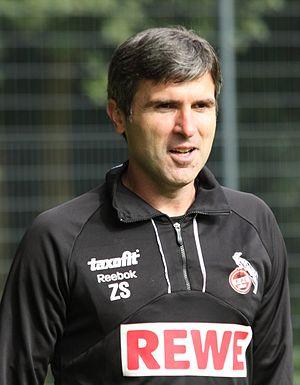
Zvonimir Soldo est un footballeur international et entraîneur croate né le 2 novembre 1967 à Zagreb. Il évoluait au poste de milieu défensif.